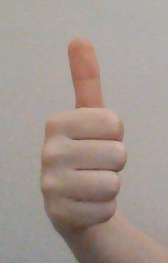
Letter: aleff